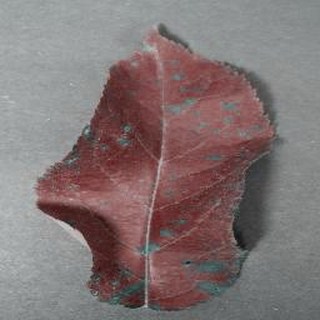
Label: apple_cedar_apple_rust